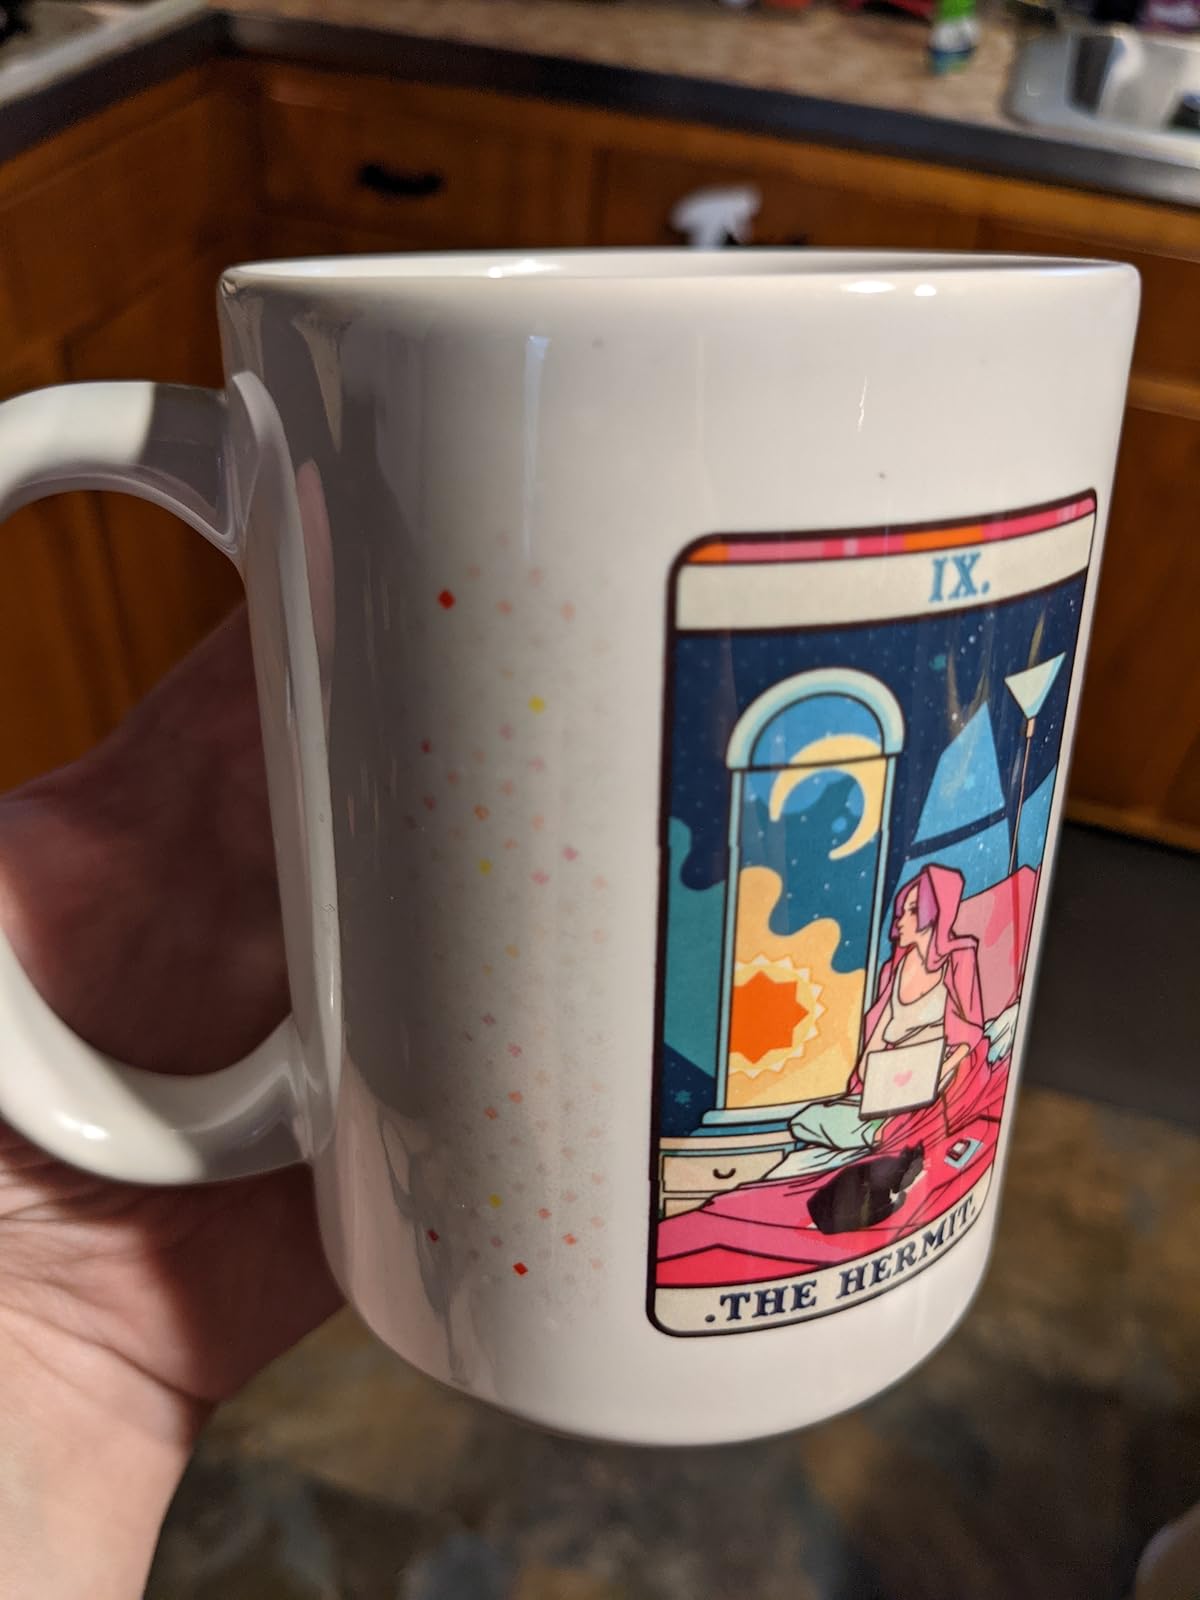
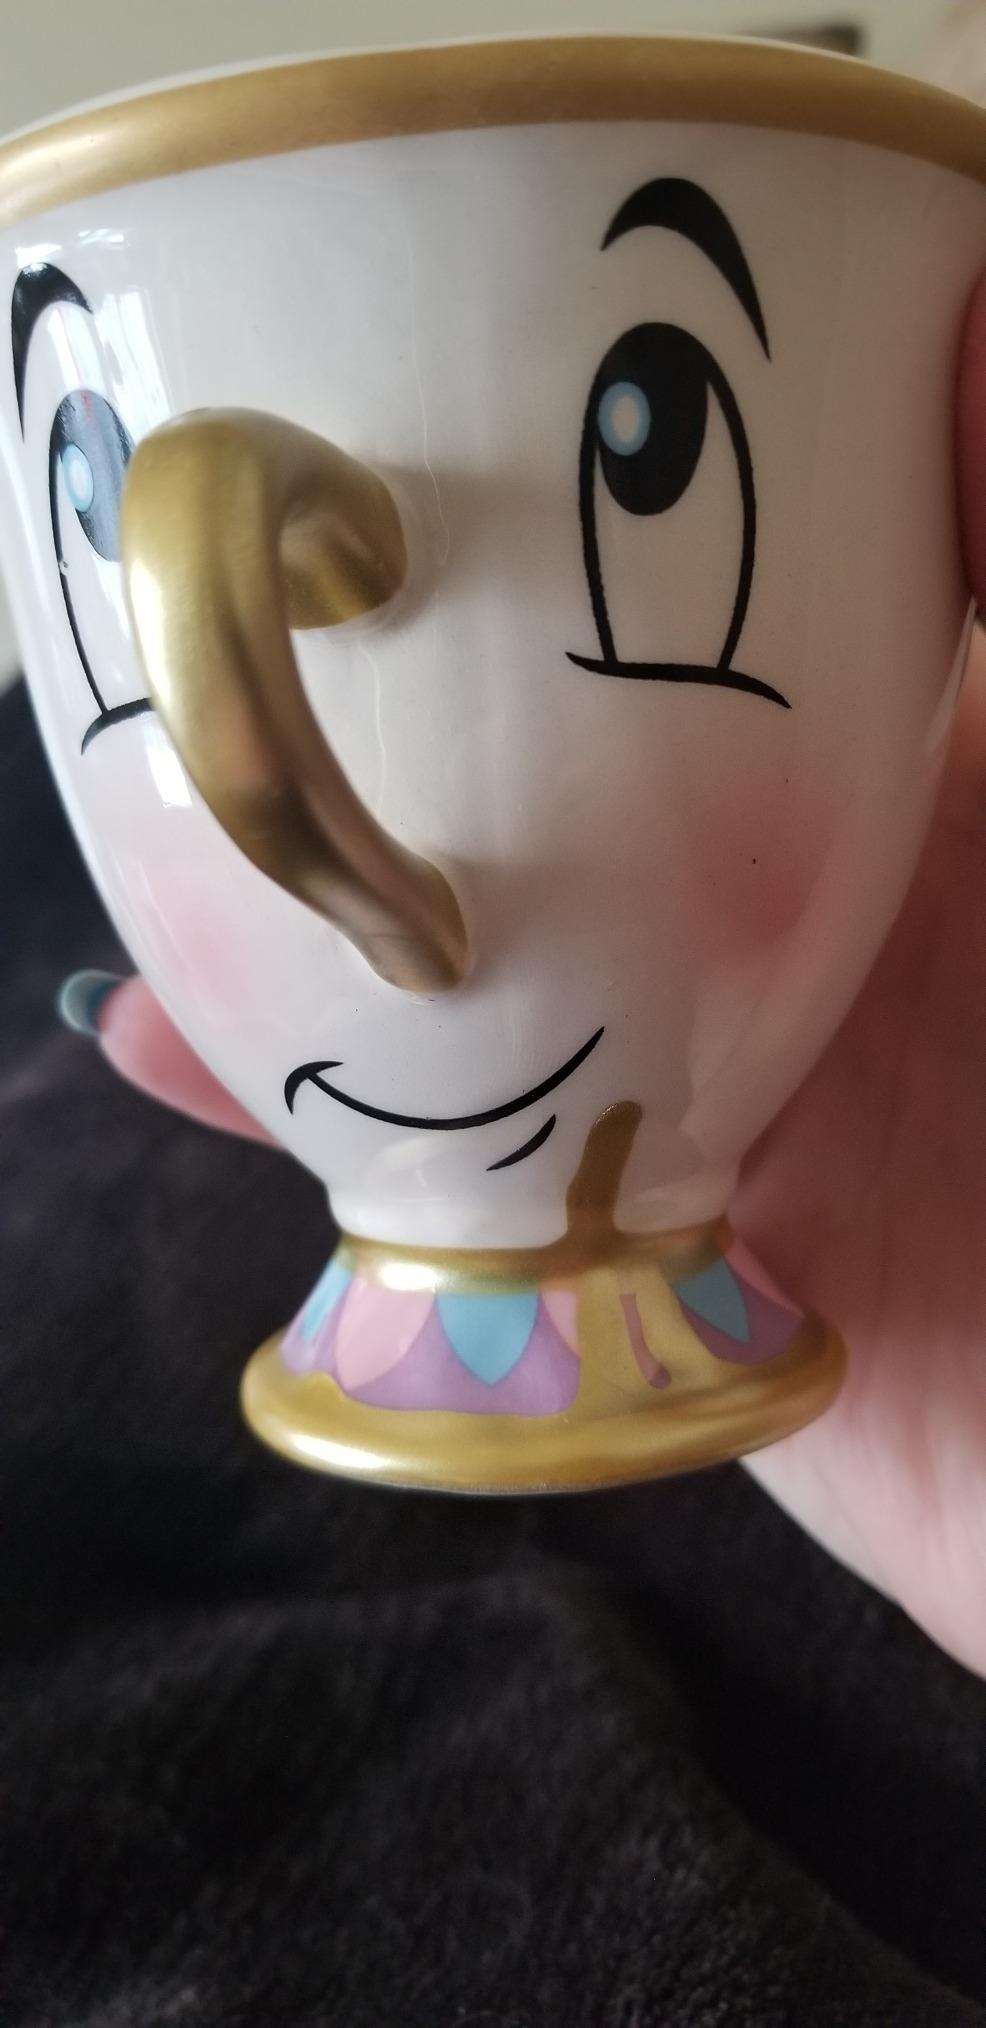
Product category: items_mug
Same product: no